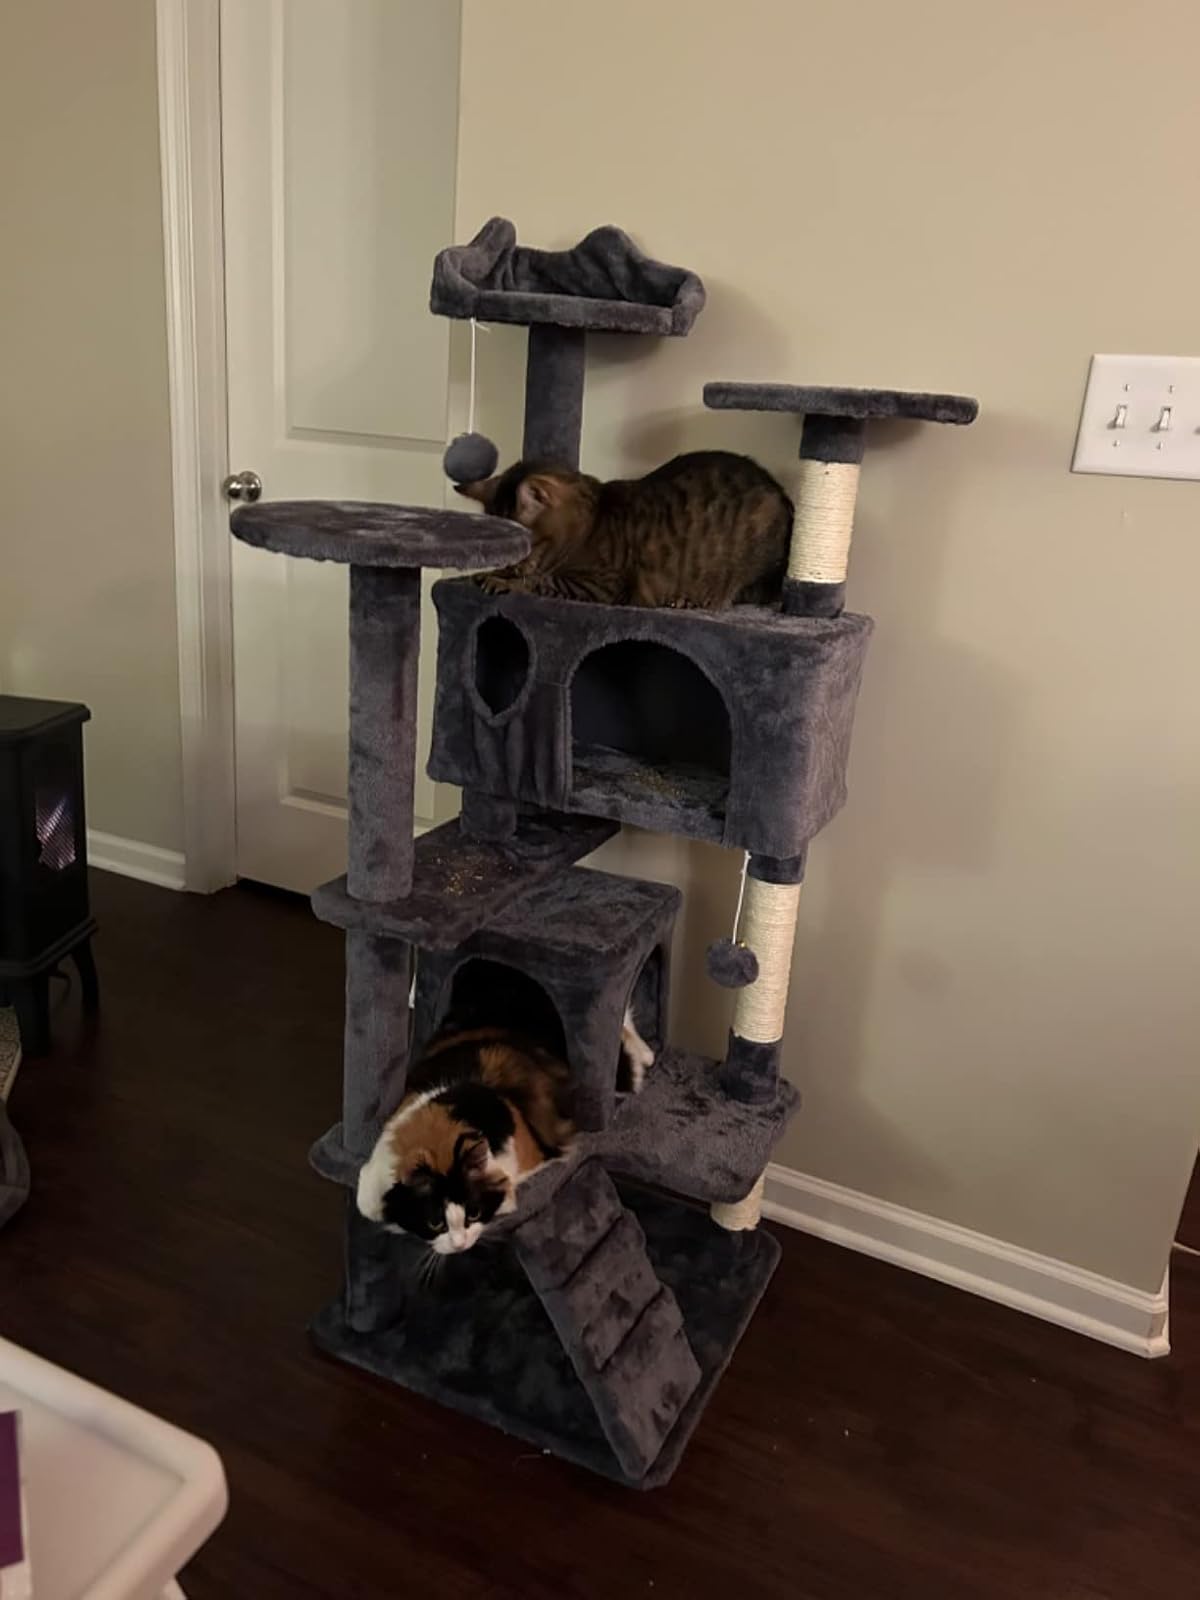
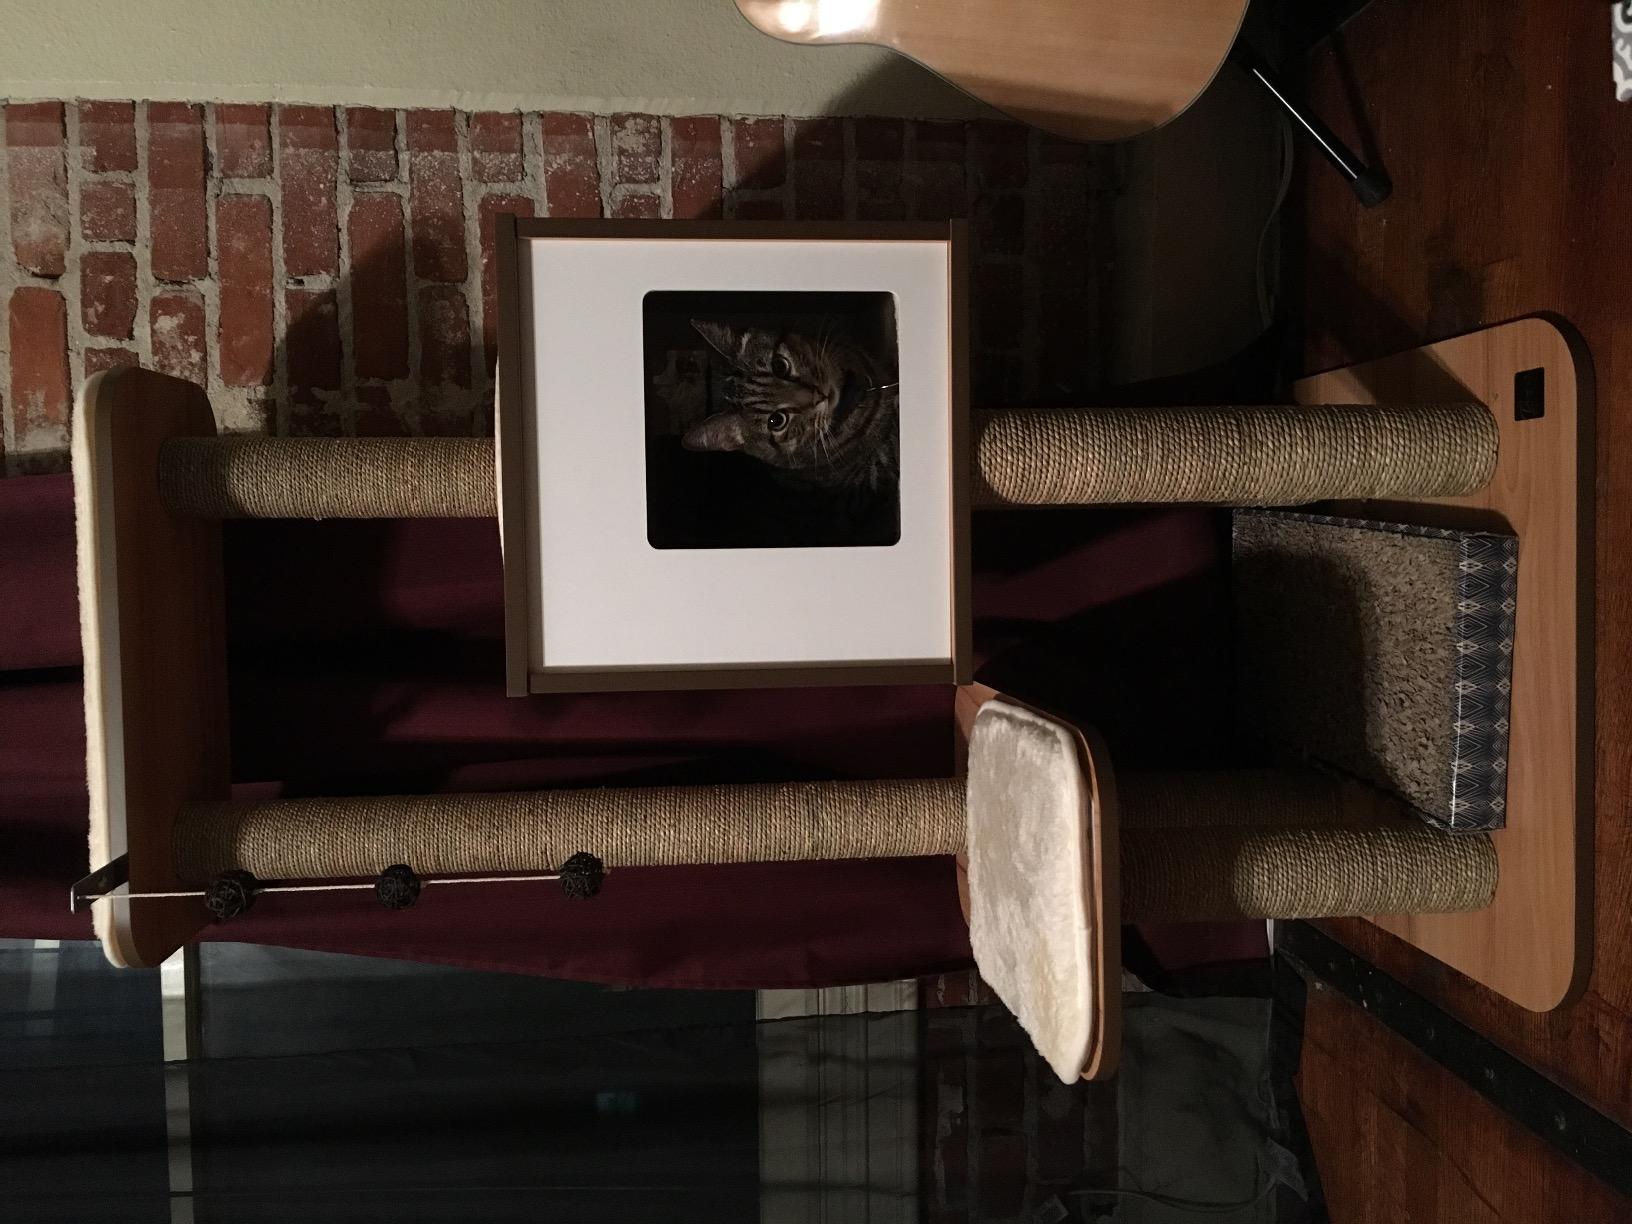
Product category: items_cat tree
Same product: no